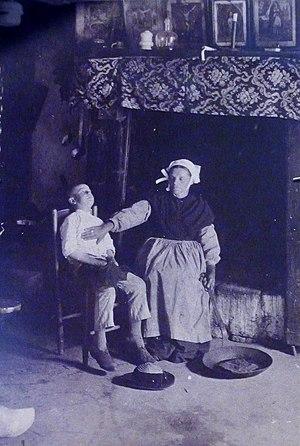
Remède de bonne femme (photographie prise par Charles Géniaux à Muzillac vers 1890)
Muzillac [myzijak] est une commune française, située dans le département du Morbihan en Région Bretagne. Elle fait également partie des 12 communes de l'intercommunalité Arc Sud Bretagne et de l'arrondissement de Vannes. Elle a obtenu le label Village étape en 2016.
Charles-Hippolyte-Jean Géniaux, né à Rennes le 12 novembre 1870 et mort à Nice le 19 mars 1931, est un romancier, poète, peintre et photographe français. Frère de Paul Géniaux, également photographe, il est marié à Claire Mazère, elle-même femme de lettres.